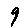
Label: 9